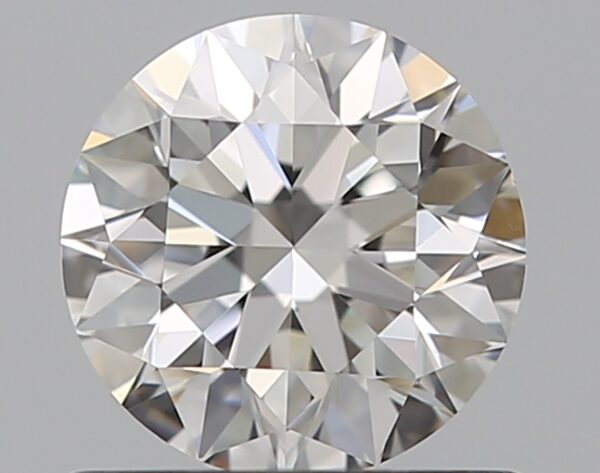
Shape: round
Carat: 0.7
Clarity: VVS2
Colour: G
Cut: EX
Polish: EX
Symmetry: EX
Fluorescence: N
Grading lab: GIA
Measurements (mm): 5.63 x 5.66 x 3.54